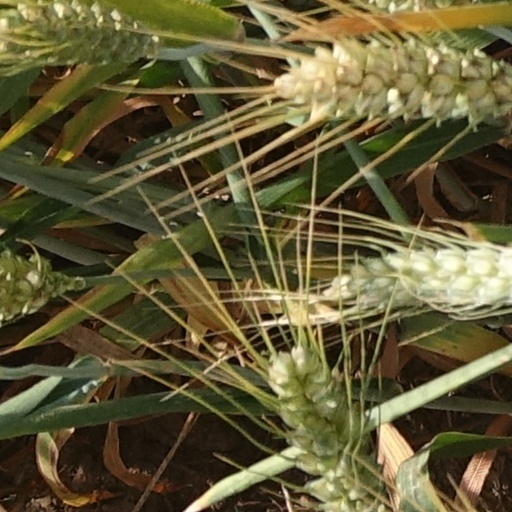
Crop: wheat